Arseny Golenishchev-Kutuzov

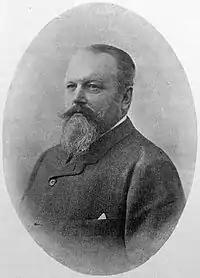

Arseny Arkadyevich Golenishchev-Kutuzov (1848–1913), was a Russian poet known in part for writing the texts of Modest Mussorgsky's two song cycles of the 1870s: "Sunless" and "Songs and Dances of Death".